S.J. Mickelsen Hardware Store and Lumber Yard

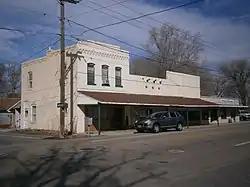

The S.J. Mickelsen Hardware Store and Lumber Yard, located at 12580-12582 S. Fort St. in Draper, Utah, dates from 1912. It was listed on the National Register of Historic Places in 2004; the listing included five contributing buildings.